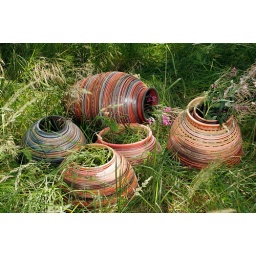
pots in the grass